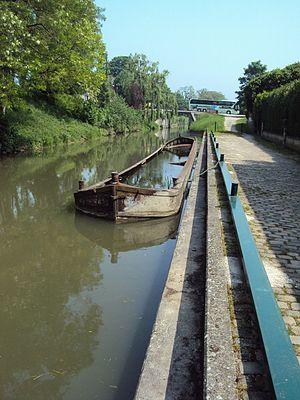
Une epave de flute a Lizy-sur-Ourcq sur le canal de l'Ourcq. A l’arrière plan, le pont de la D401.
Le Multien est un pays traditionnel du Bassin parisien, répertorié dans la grande région naturelle d'Île-de-France.
La flûte de l'Ourcq est un type de bateau fluvial de petit gabarit, adapté à la navigation sur le canal de l'Ourcq.